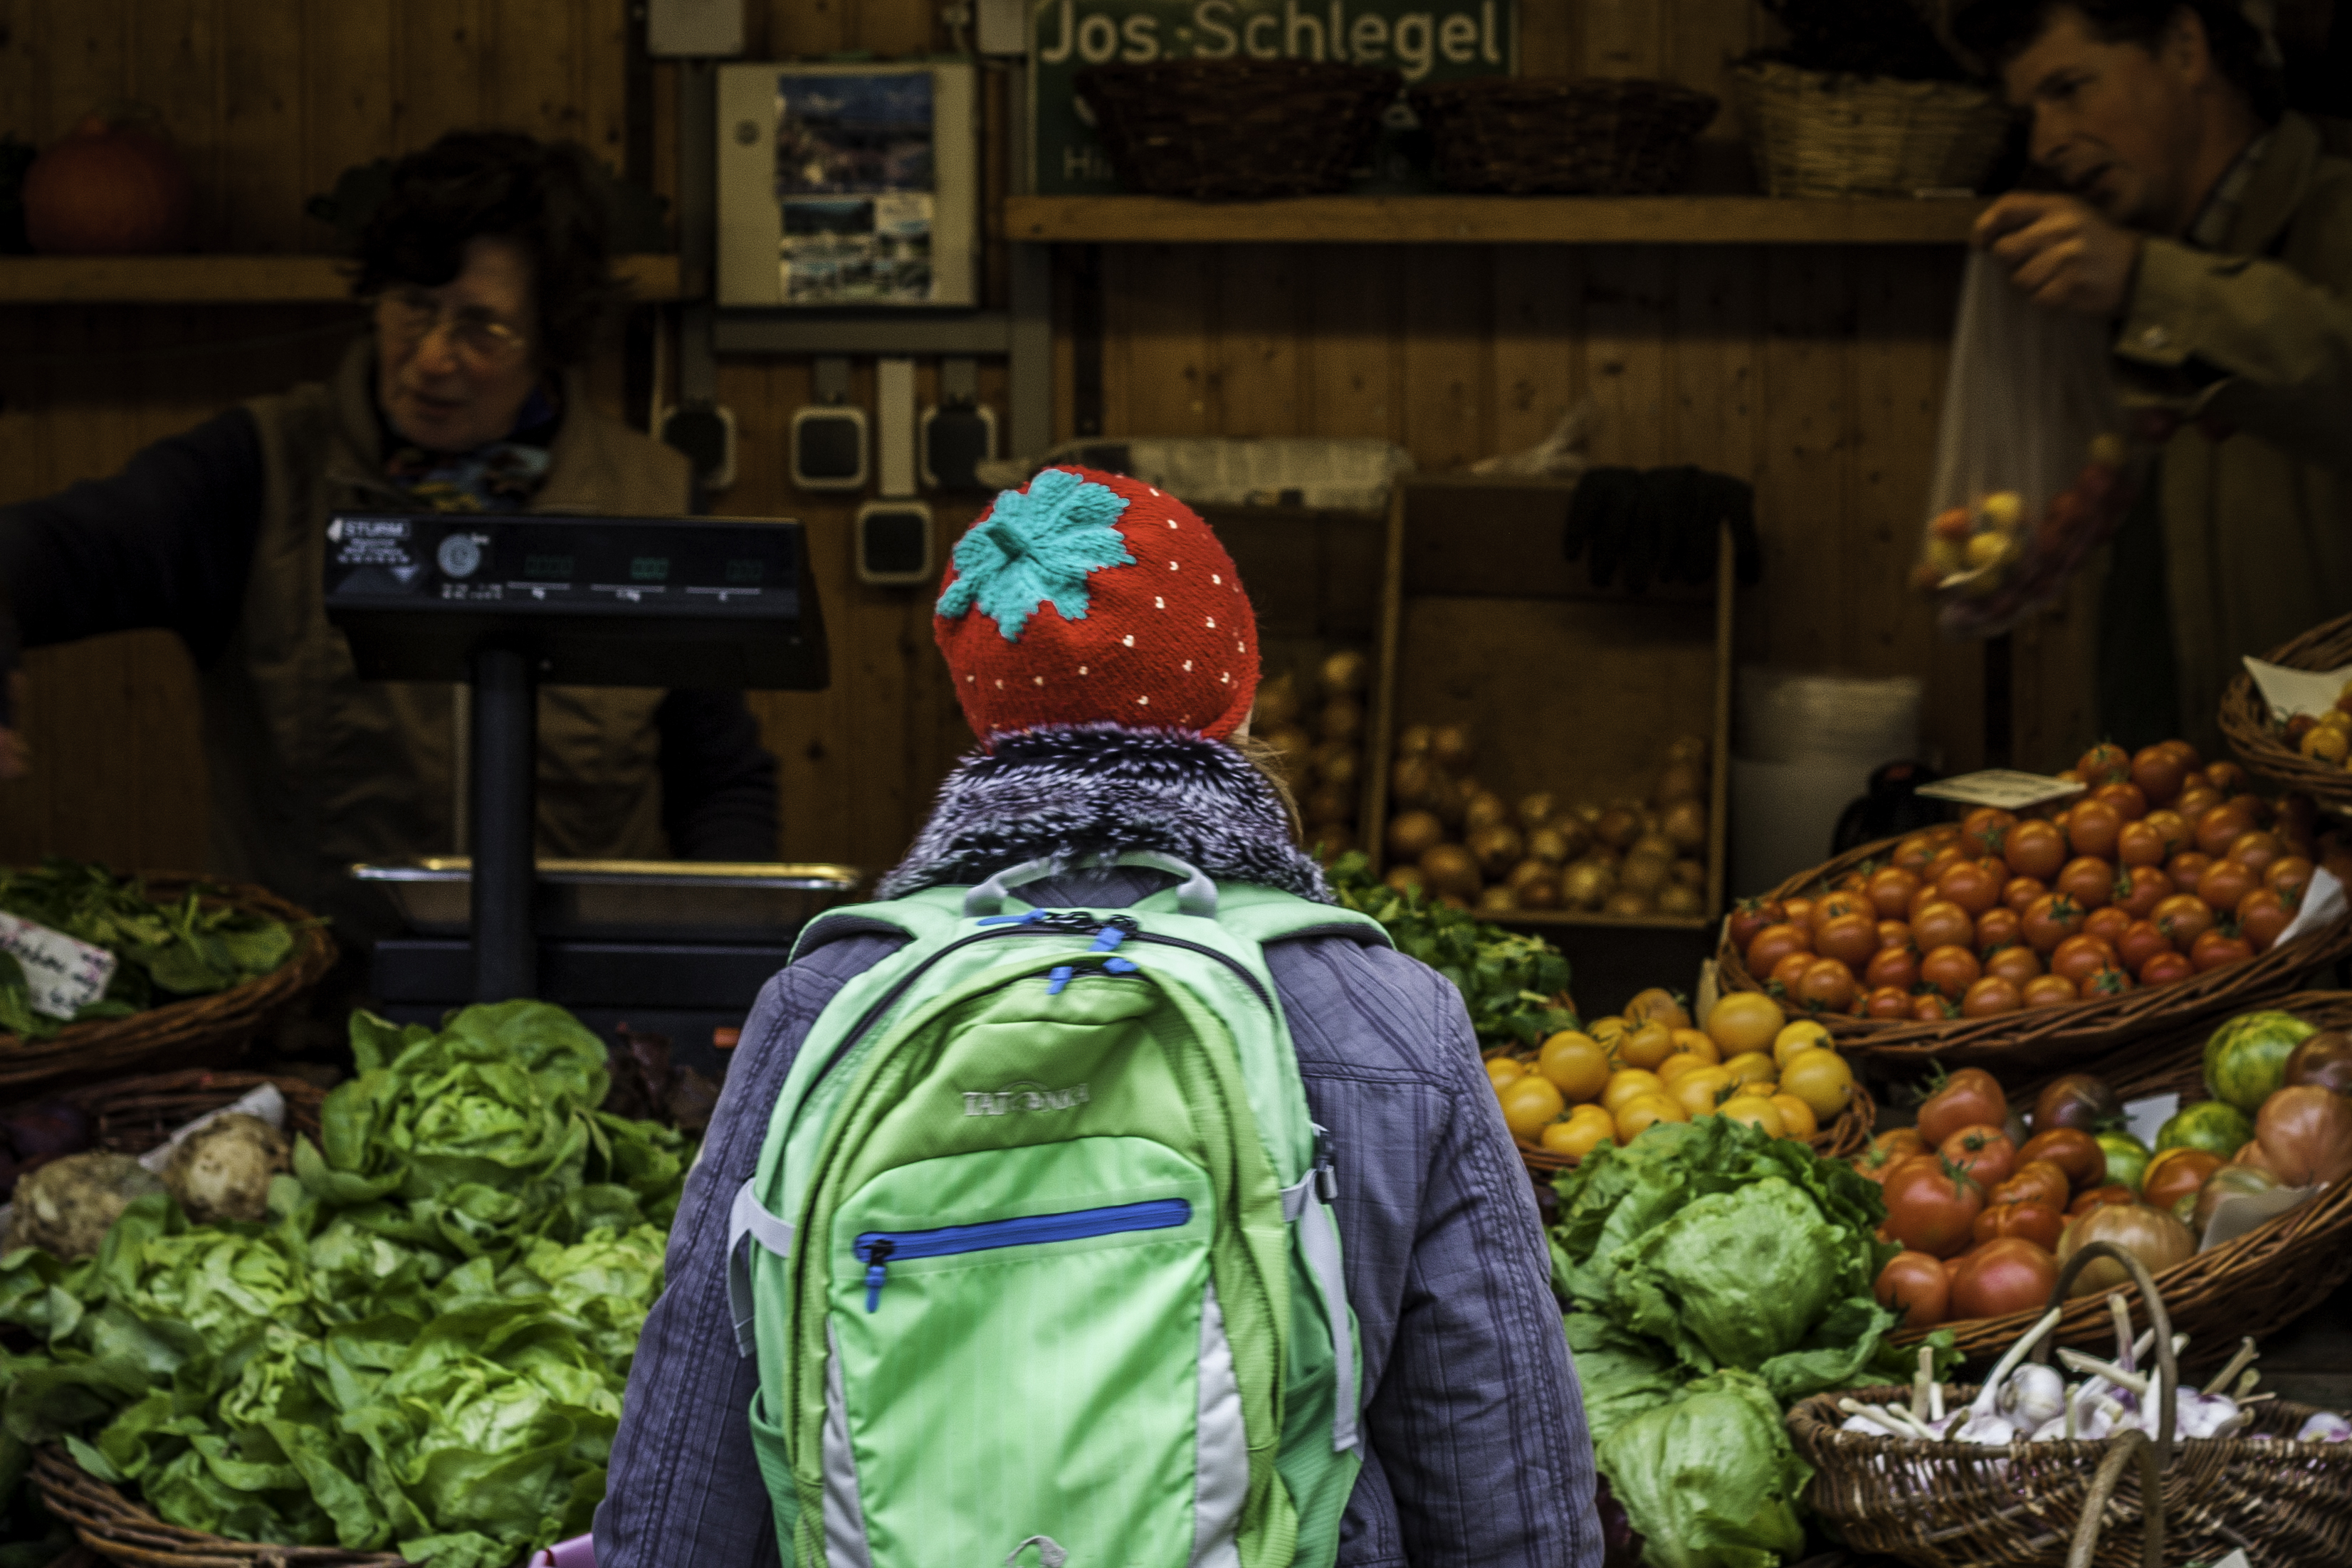
city, food, vendor, produce, market, marketplace, public space, human settlement